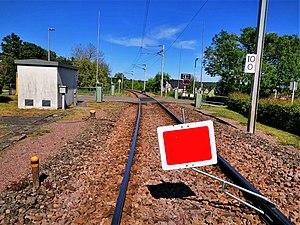
Luxembourg, près du passage à niveau PN59 à Moutfort, cité Ledenbierg. Vue en direction Est avec SMA (Signal mobile d'arrêt): Point à ne pas dépasser.
La signalisation ferroviaire luxembourgeoise désigne l’ensemble des signaux conventionnels implantés sur le réseau ferré luxembourgeois géré par les CFL et destinés à assurer la sécurité des usagers du rail.